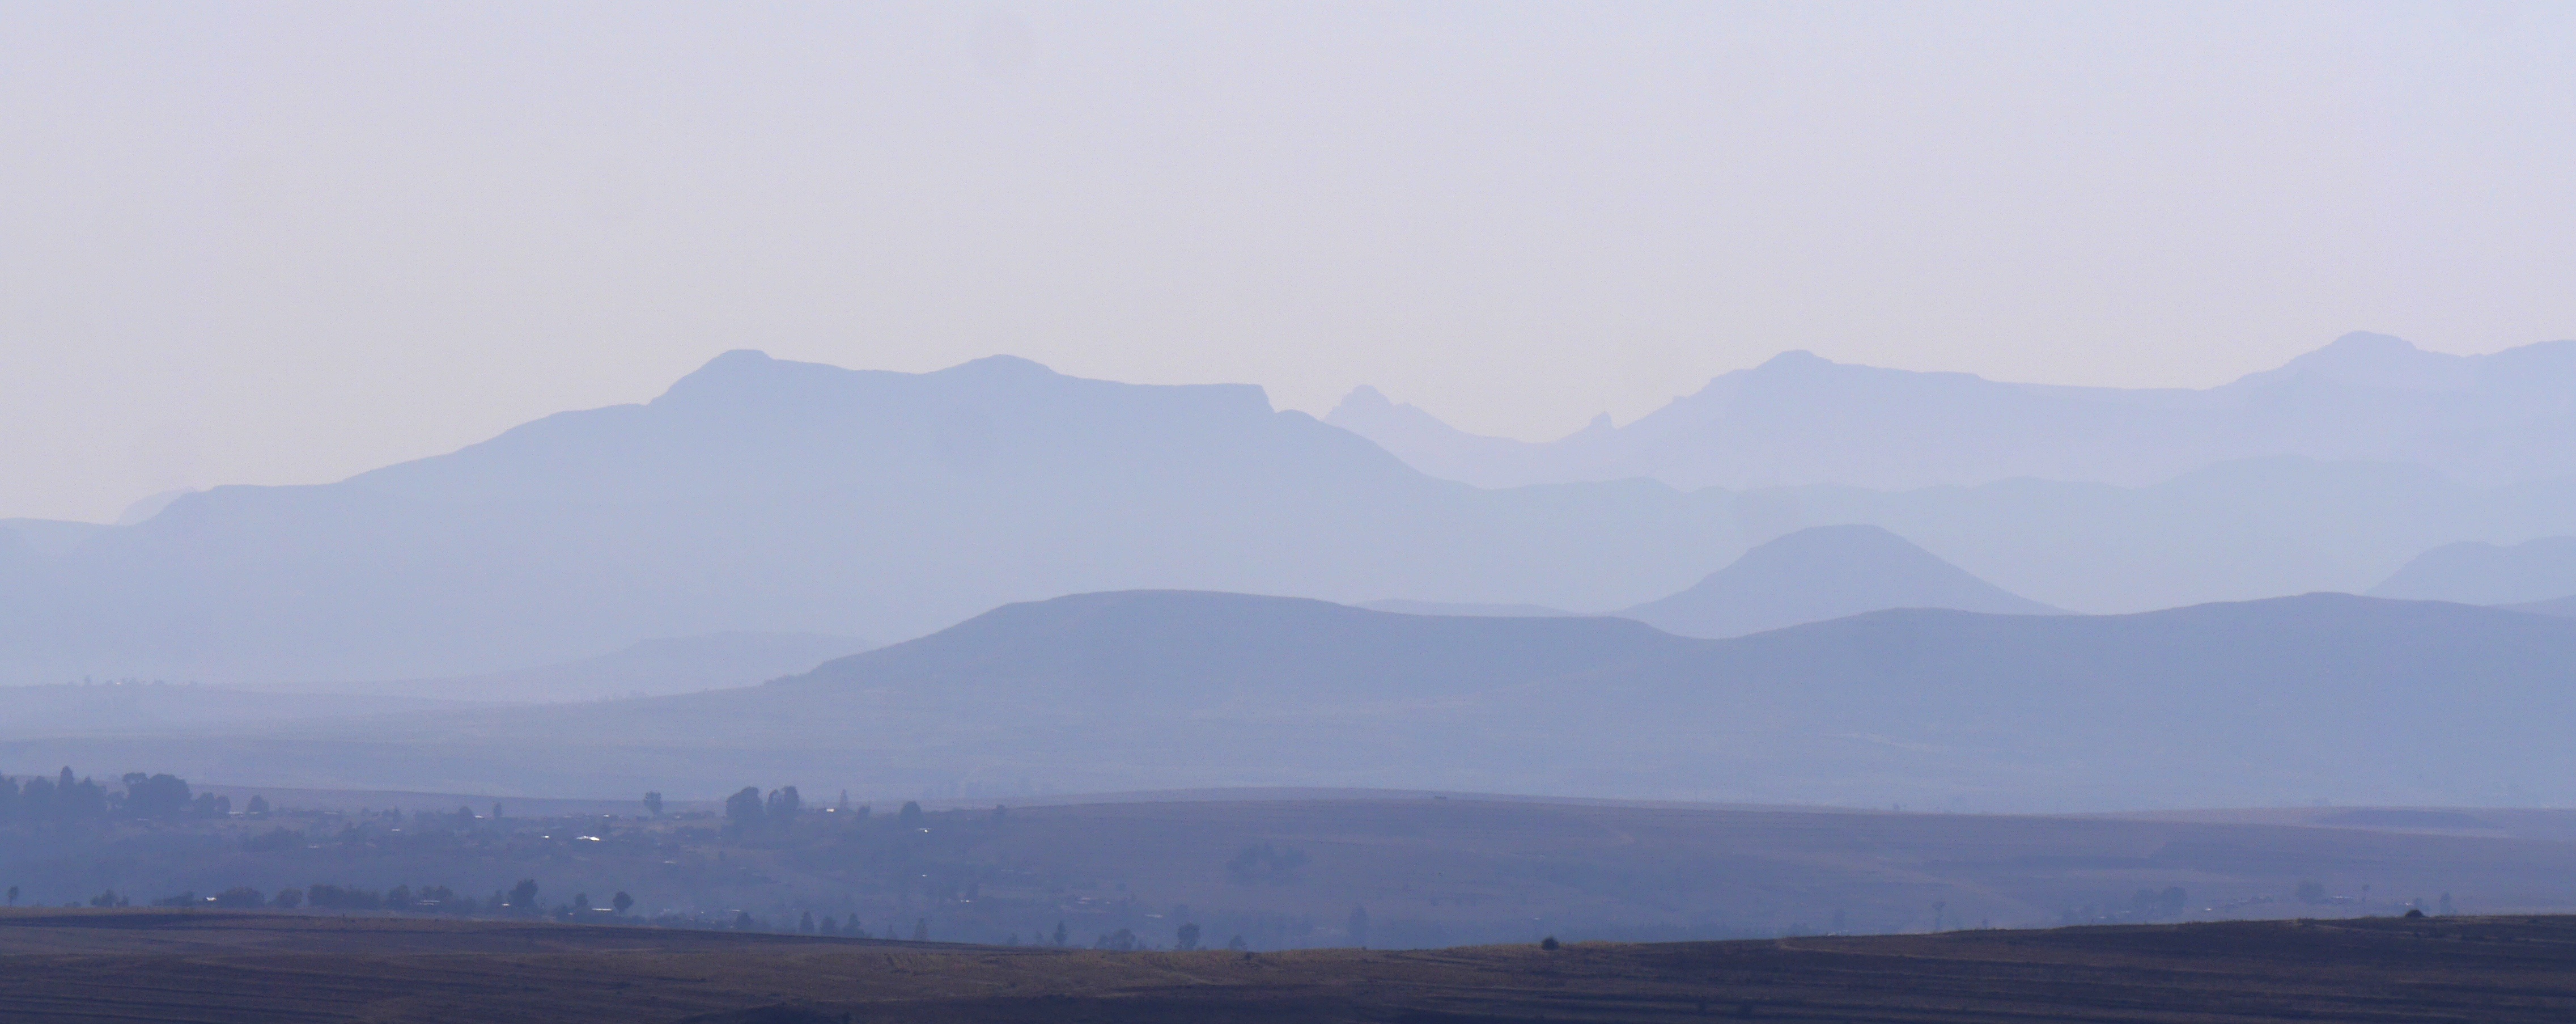
landscape, horizon, mountain, morning, hill, lake, dawn, valley, mountain range, haze, ridge, plain, mountains, plateau, mood, morgenstimmung, landform, lesotho, geographical feature, atmospheric phenomenon, mountainous landforms